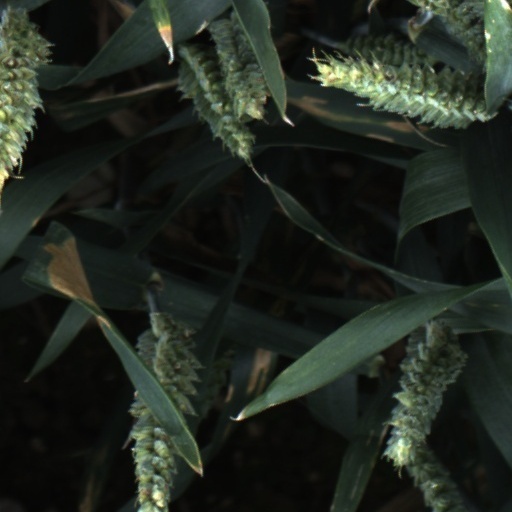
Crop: wheat